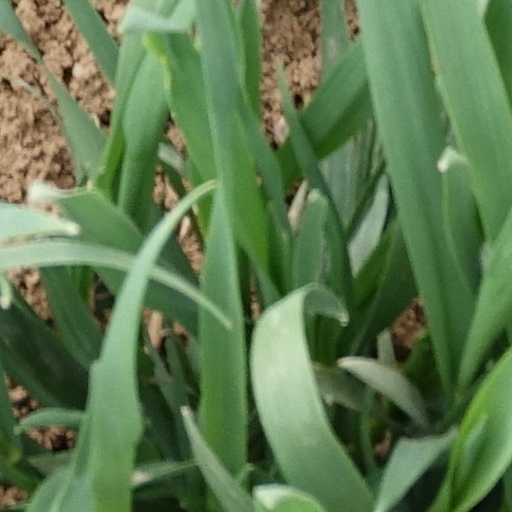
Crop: wheat